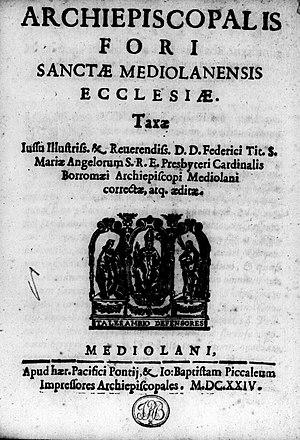
Federico Borromeo, francisé en Frédéric Borromée, né le 16 août 1564 à Milan et mort le 21 septembre 1631, est un prélat italien, qui fut cardinal archevêque de Milan de 1595 à 1631. Il fonda dans cette ville vers 1600 la célèbre bibliothèque Ambrosienne. Il était le cousin de saint Charles Borromée, qui le précéda sur le siège épiscopal de la capitale lombarde.